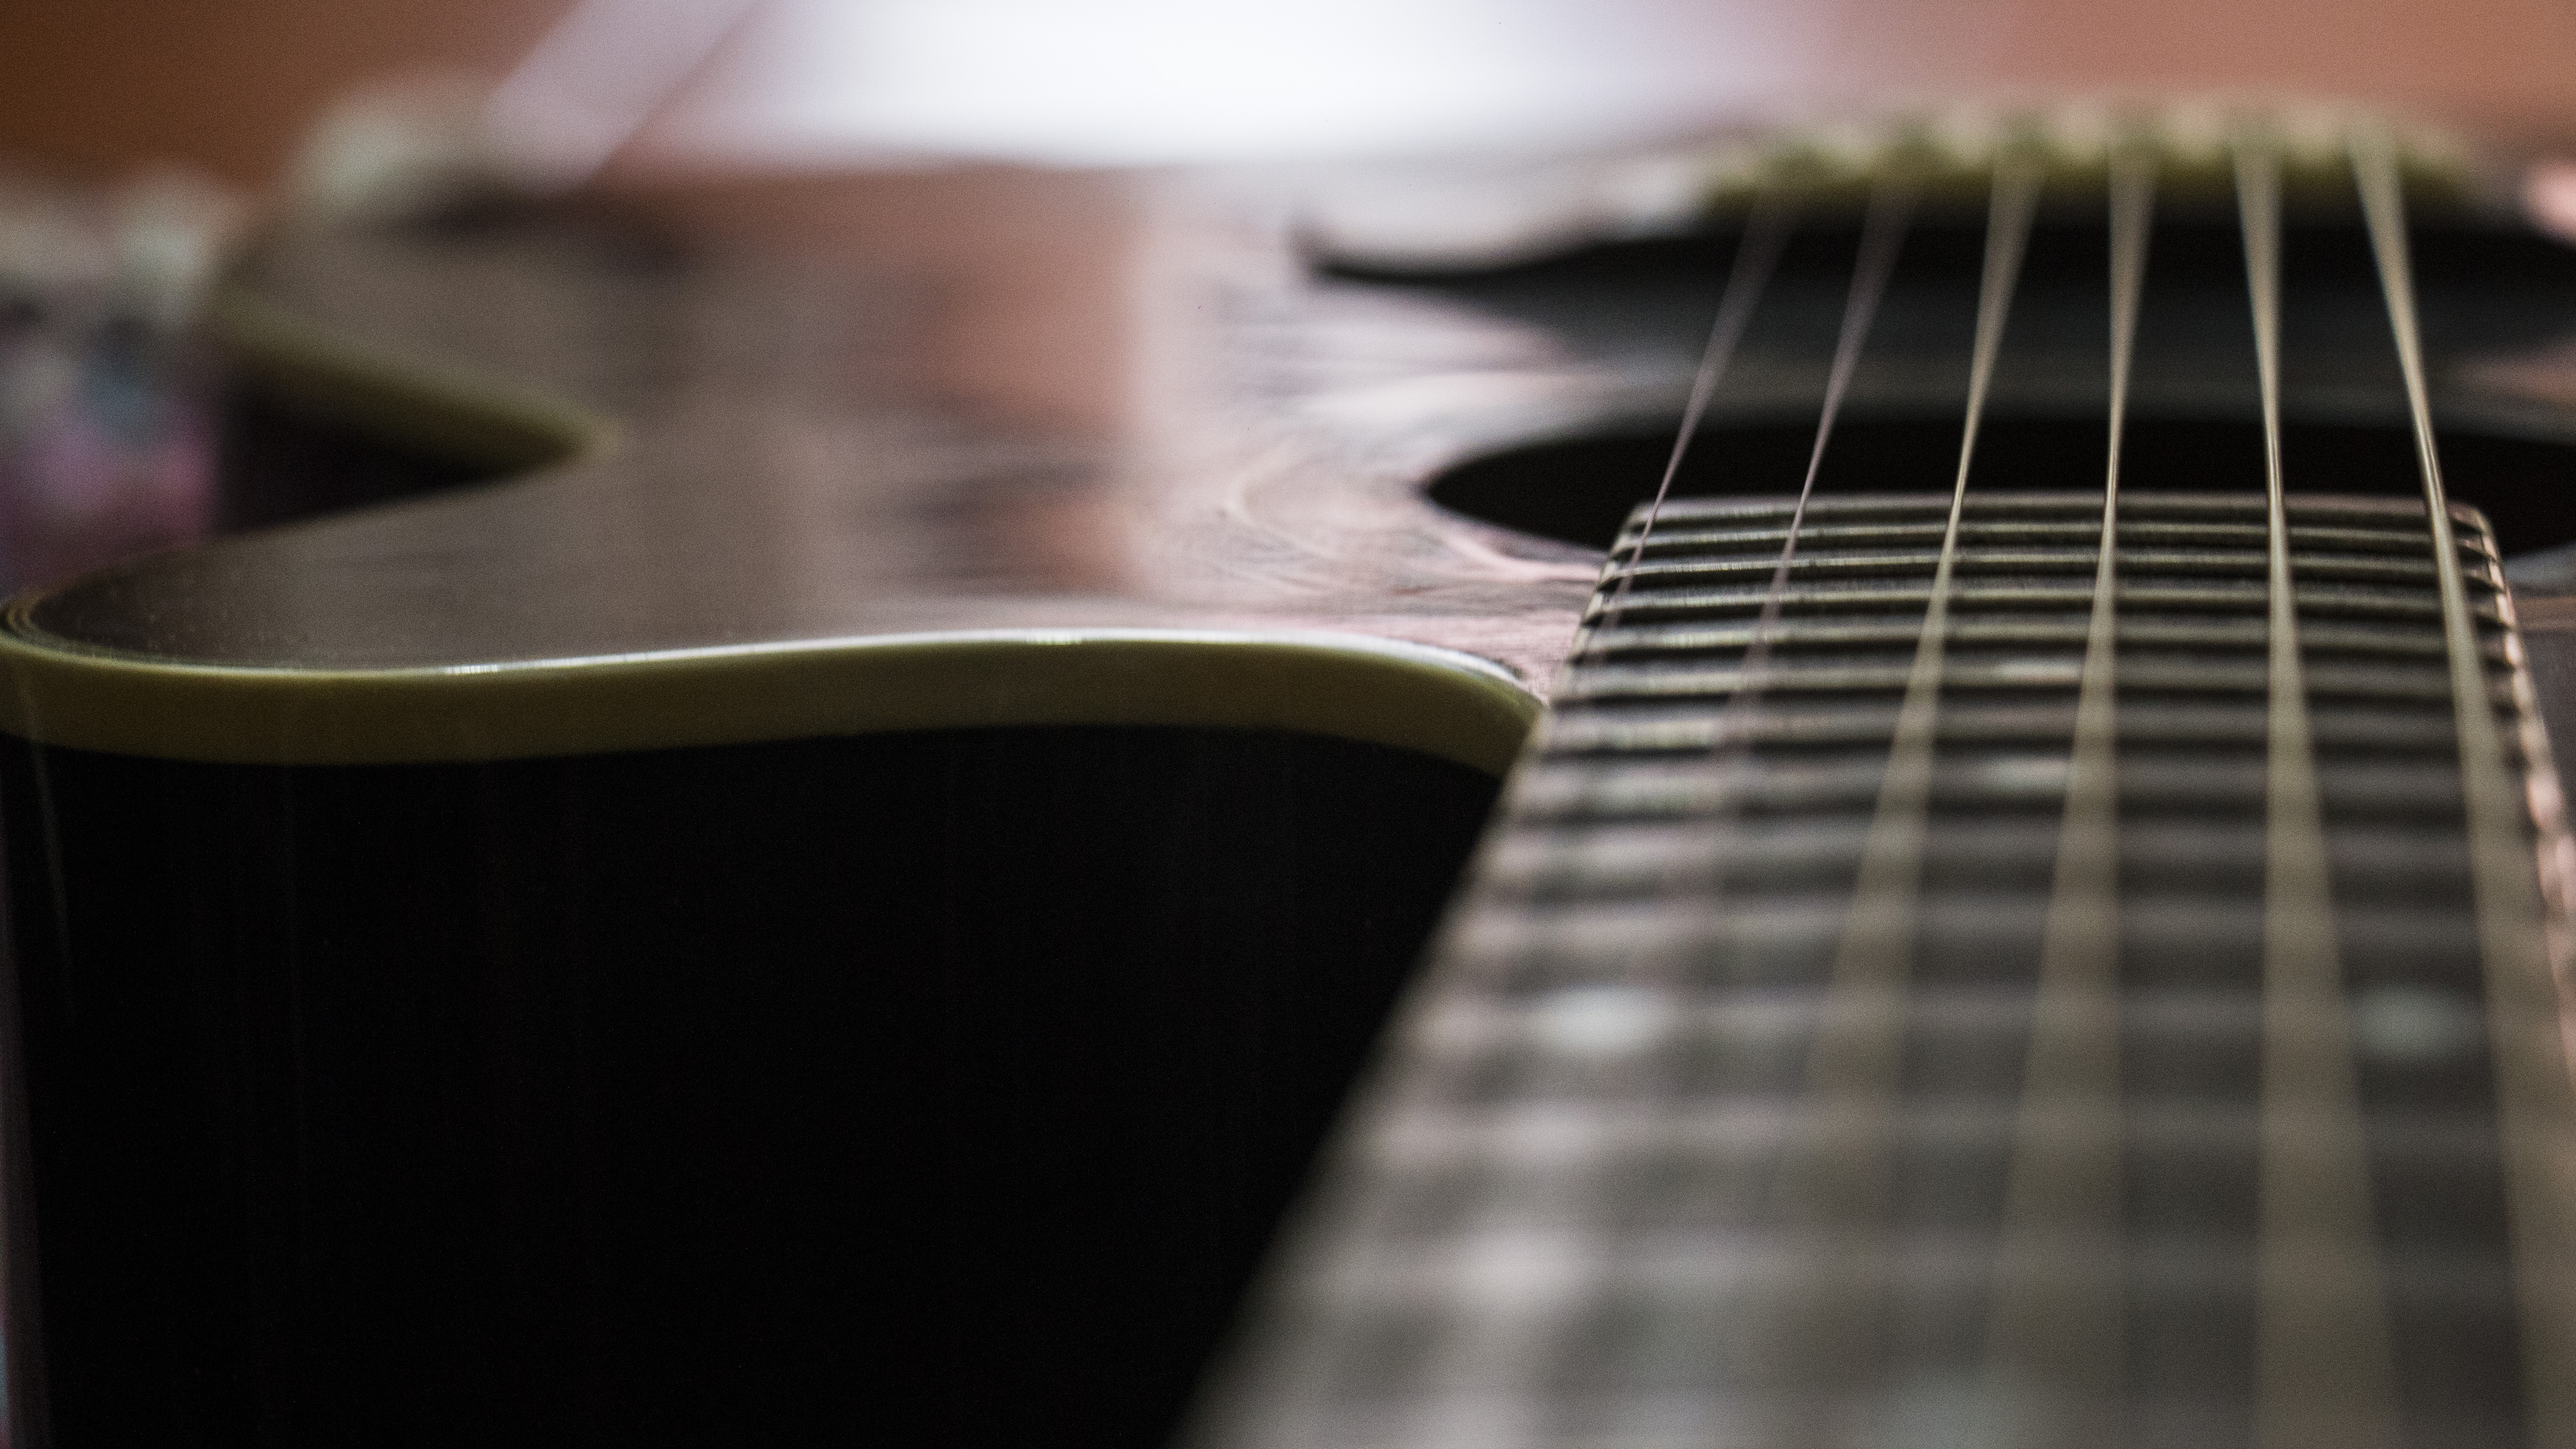
rock, music, guitar, acoustic guitar, color, instrument, metal, musician, black, electric guitar, musical instrument, close up, pin, spanish, guitarist, ropes, bass guitar, chord, frets, string instrument, plucked string instruments